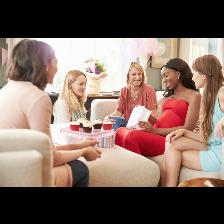
Label: Human